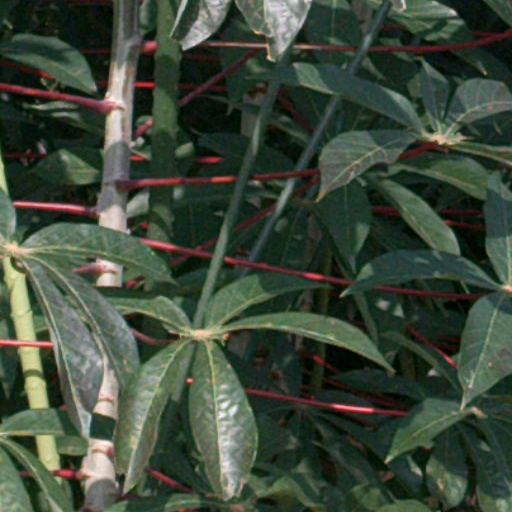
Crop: cassava